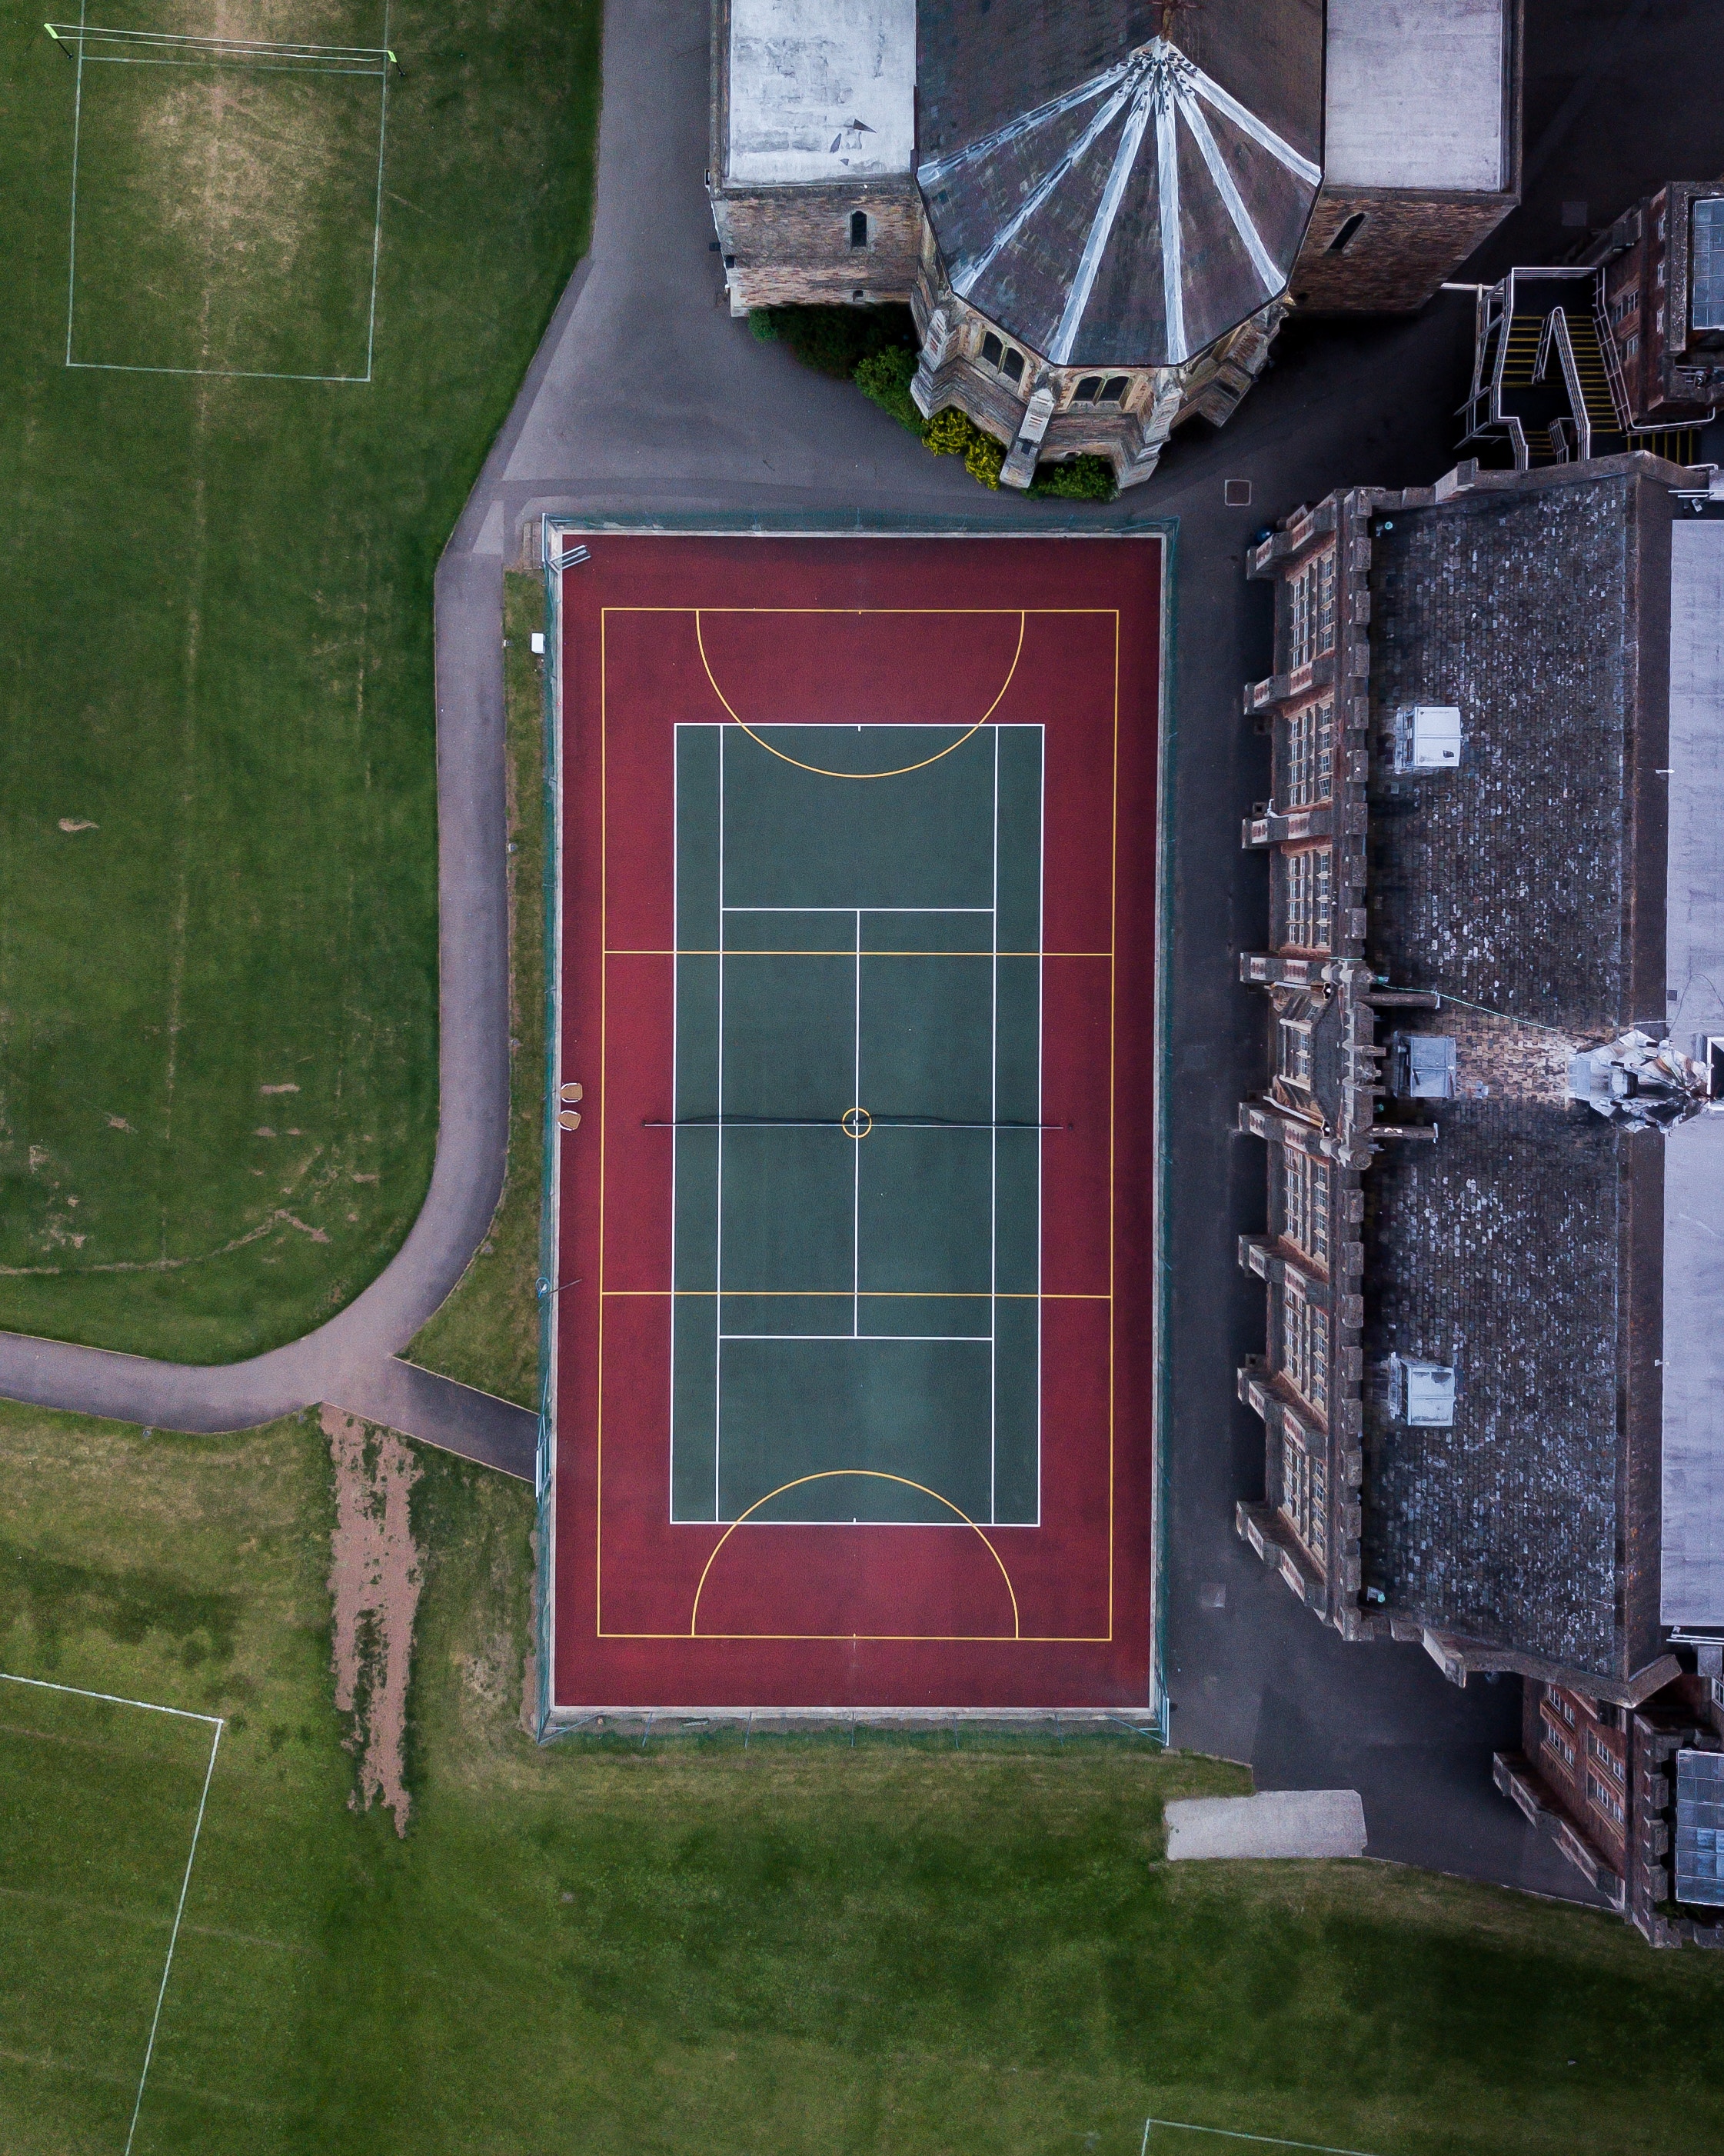
architecture, house, window, wall, shed, facade, door